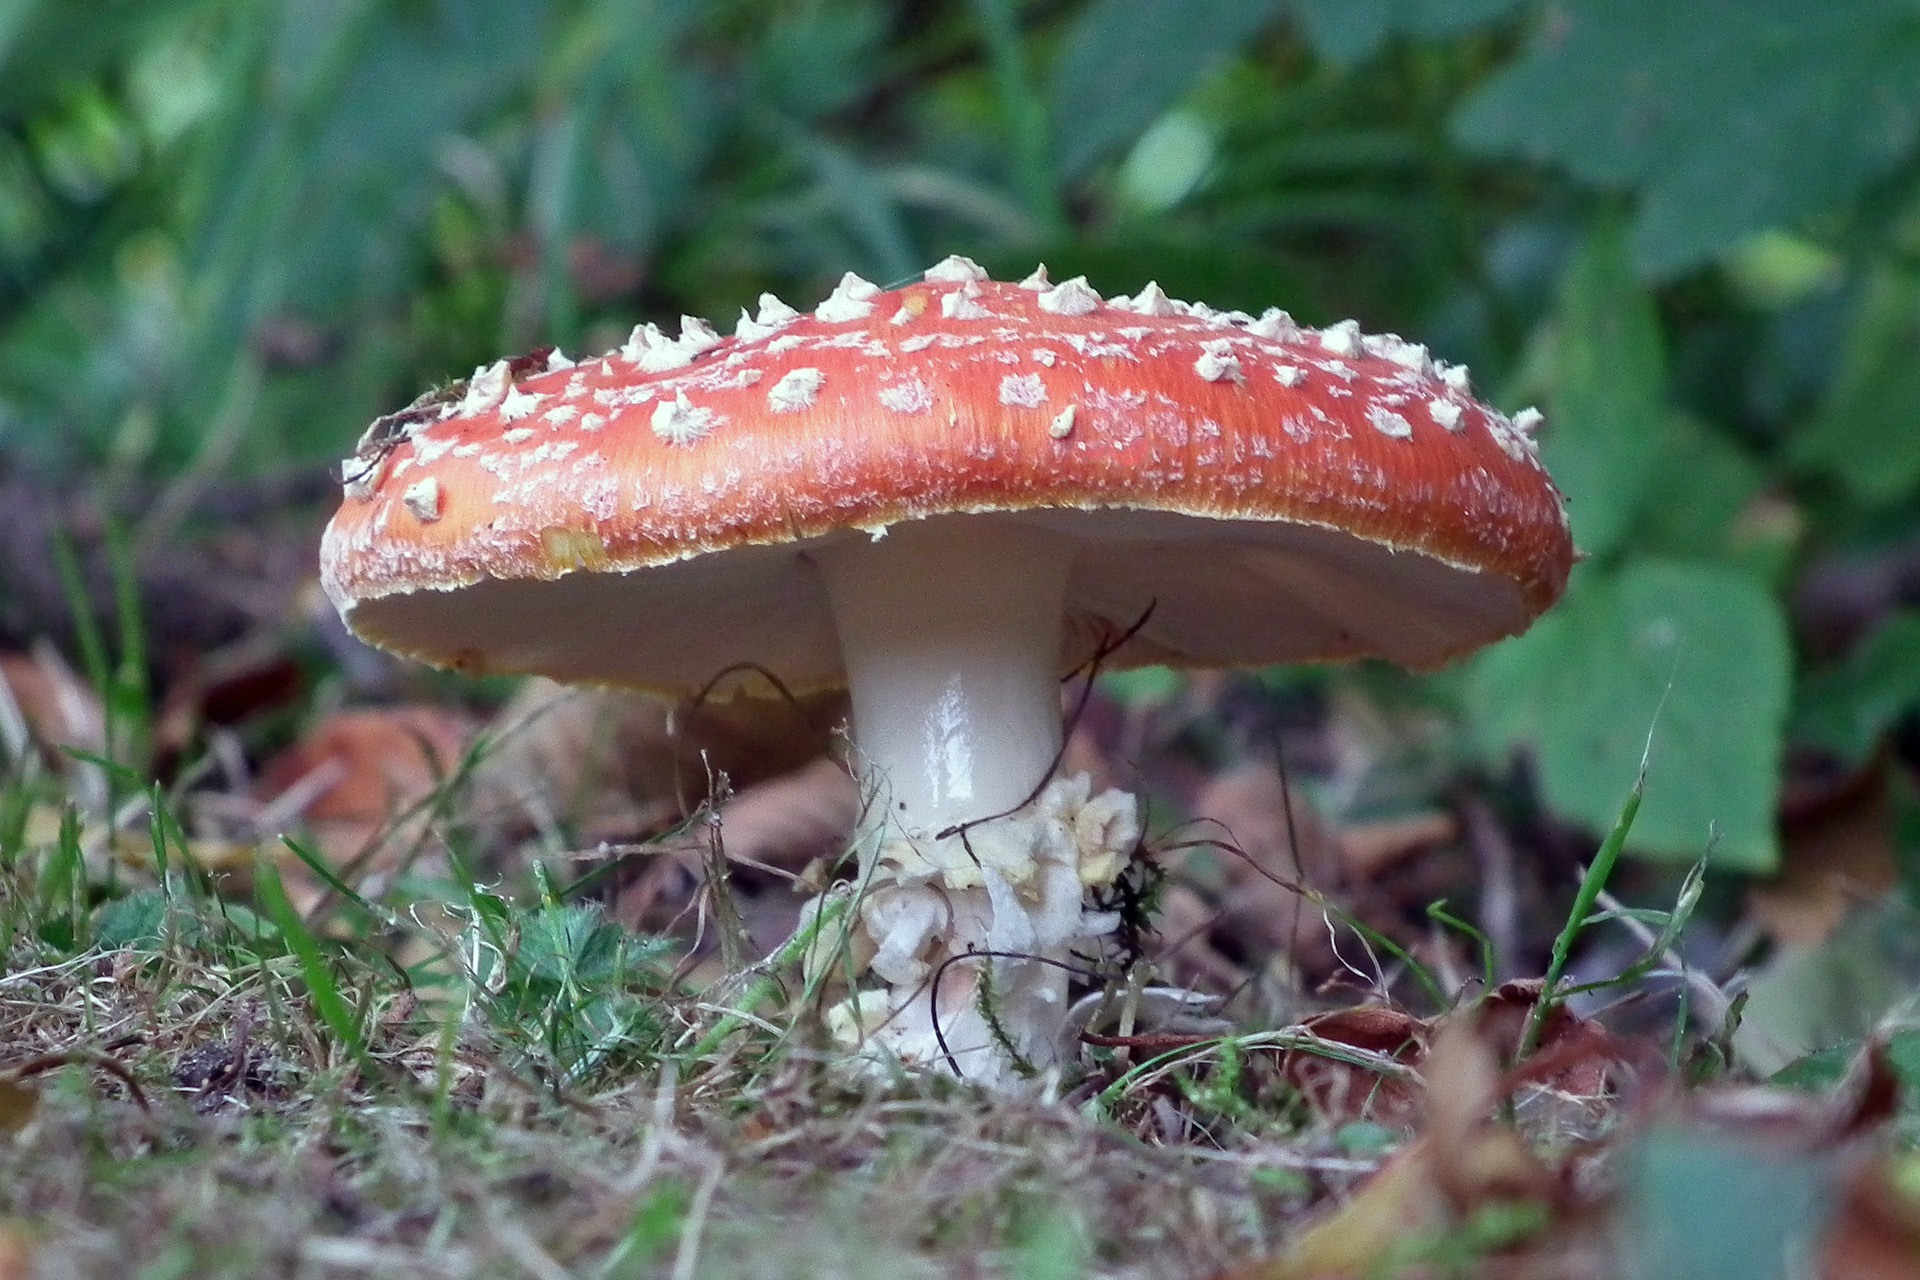
nature, mushroom, flora, fauna, fungus, fly agaric, agaric, bolete, agaricus, macro photography, matsutake, edible mushroom, medicinal mushroom, agaricomycetes, agaricaceae, champignon mushroom, penny bun